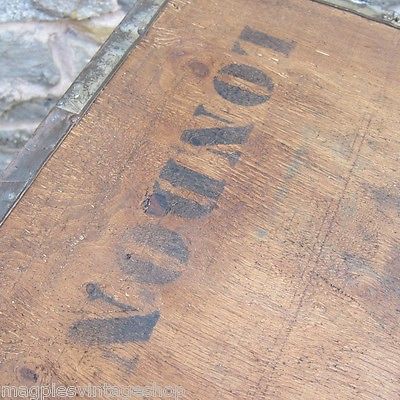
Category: cabinet